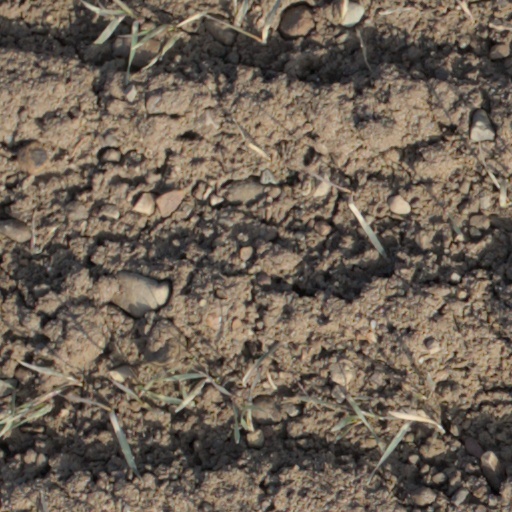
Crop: wheat